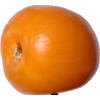
Label: Tomato Yellow 1